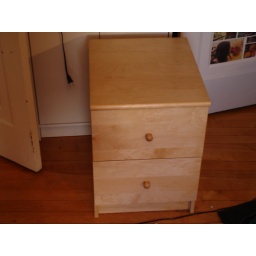
2 drawer (with deep drawers) night table in perfect condition. Originally $1000, asking price is $50. Again, negotiable.